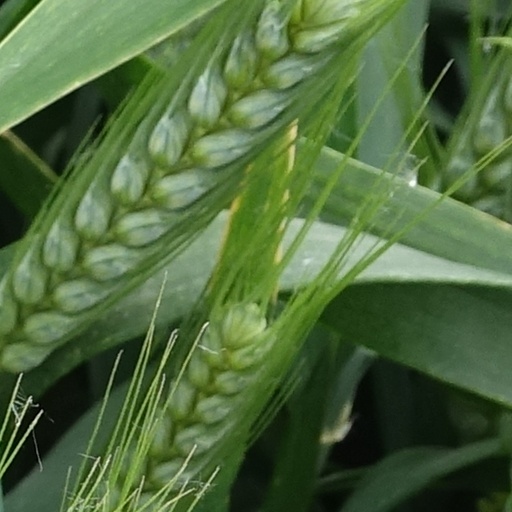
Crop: wheat